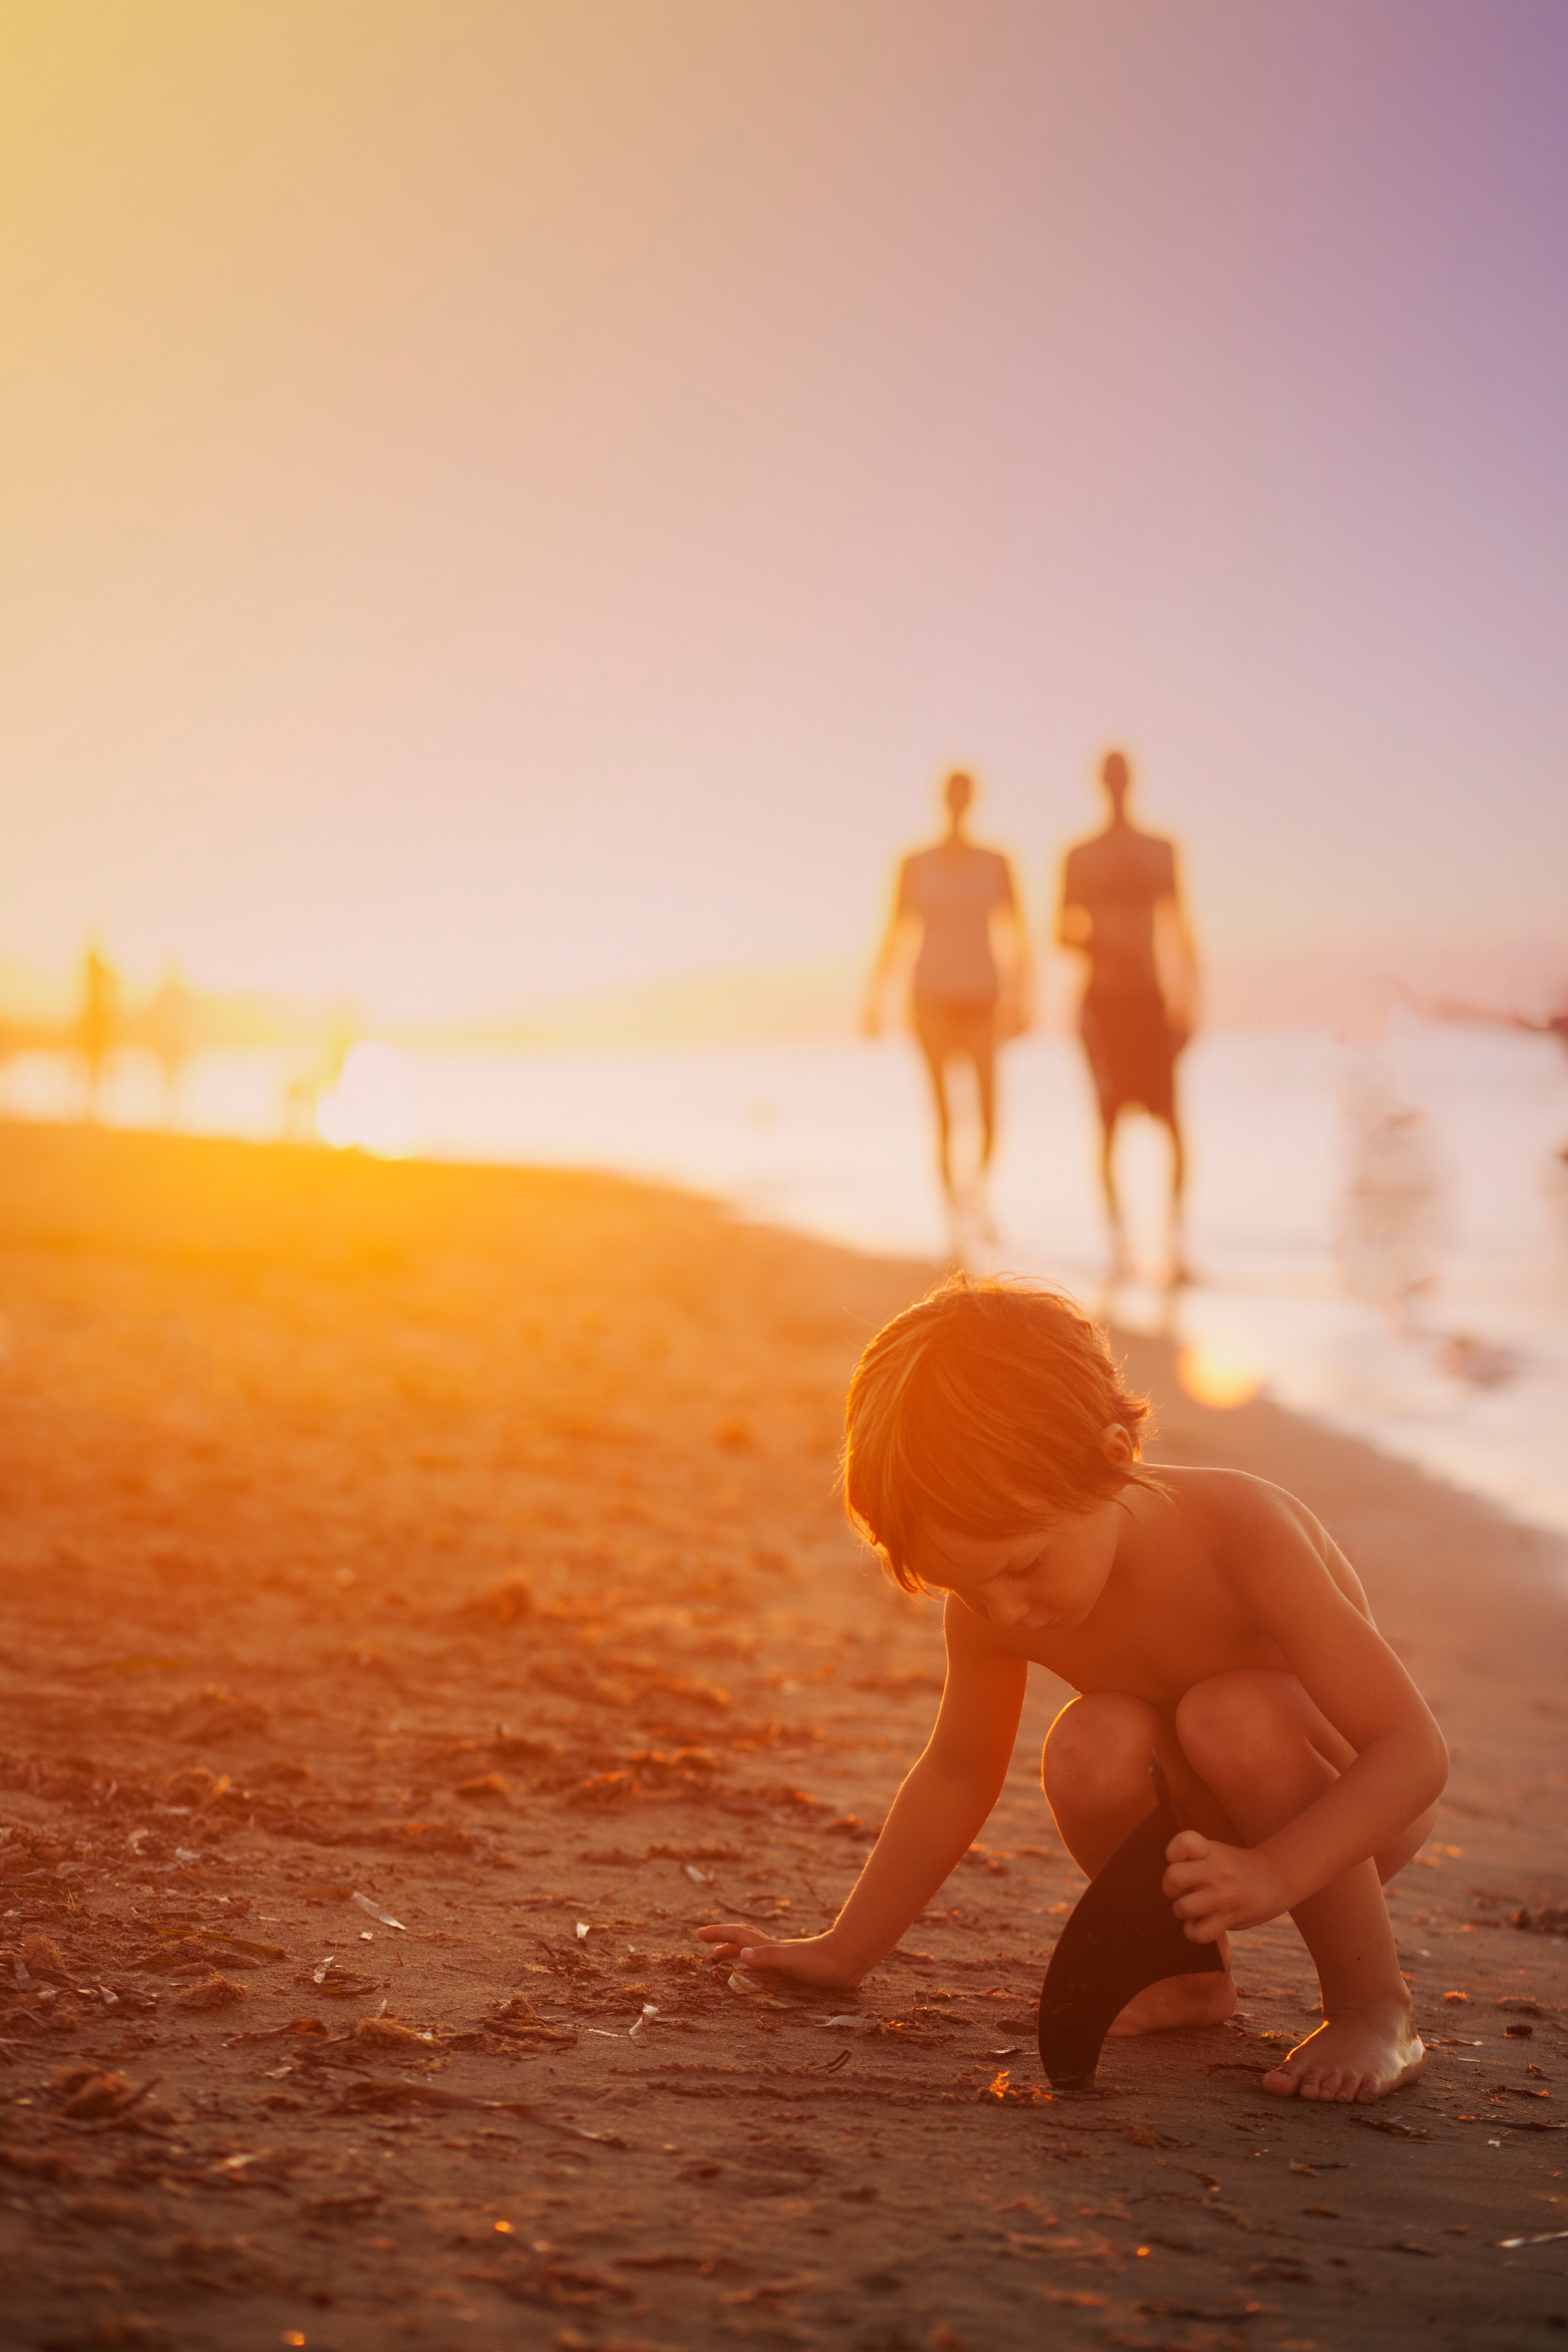
beach, sea, sand, person, sunshine, sunset, sunlight, morning, fun